Bermuda Volunteer Rifle Corps

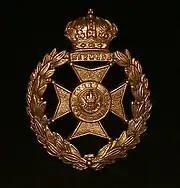
Bermuda Volunteer Rifle Corps cap badge

Although Bermuda had maintained its own militia from 1612 until the end of the American War of 1812, it had been allowed to lapse thereafter due to the large garrison of regular soldiers that had been established following US independence. The reason for the military garrison in Bermuda was ultimately the protection of the Royal Naval dockyard on Ireland Island. At the time, the primary defence was seen to be by the coastal artillery, mounted in various batteries and fortifications (and mobile guns stored in gun sheds ready to be rapidly moved to remote locations as required) and manned by the Royal Garrison Artillery (RGA). A voluntary reserve was created for the RGA at the same time, titled the Bermuda Militia Artillery (BMA). If, despite the best efforts of the artillery, enemy vessels succeeded in landing military forces on Bermuda (which was most likely to be achieved using small boats to cross over the reefs to reach beaches on the South Shore), the infantry was expected to tackle them, in the worst scenario, making a fighting withdrawal into the forts and the dockyard itself.